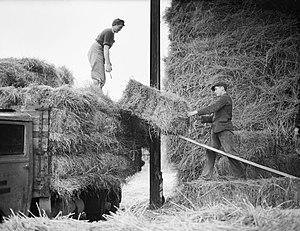
Un fenil est un local agricole dans lequel est stocké le foin. Dans une ferme il peut être au-dessus de l'écurie, de l'étable ou de la bergerie, ou dans un bâtiment séparé.
Une botte est un assemblage de produits de l'agriculture réunis au moyen d'un ou plusieurs liens. Toute plante ou élément d'une plante est susceptible d'être réuni en une botte tels la paille, le foin, les oignons, asperges, etc. C'est un type de conditionnement utilisé pour la récolte, la manutention et la vente, notamment en ce qui concerne les plantes aromatiques fraîches, les carottes, oignons, etc. La gerbe est un type de bottes particulier. La botte constitue une unité de mesure ancienne pour certains matériaux.